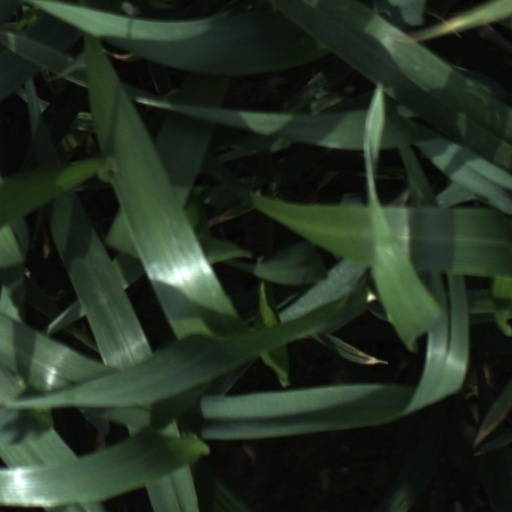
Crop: wheat